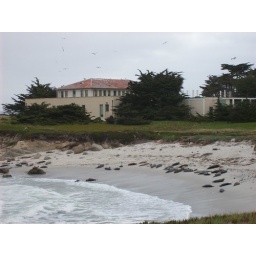
Sea lions on the beach in Monterey, CA.